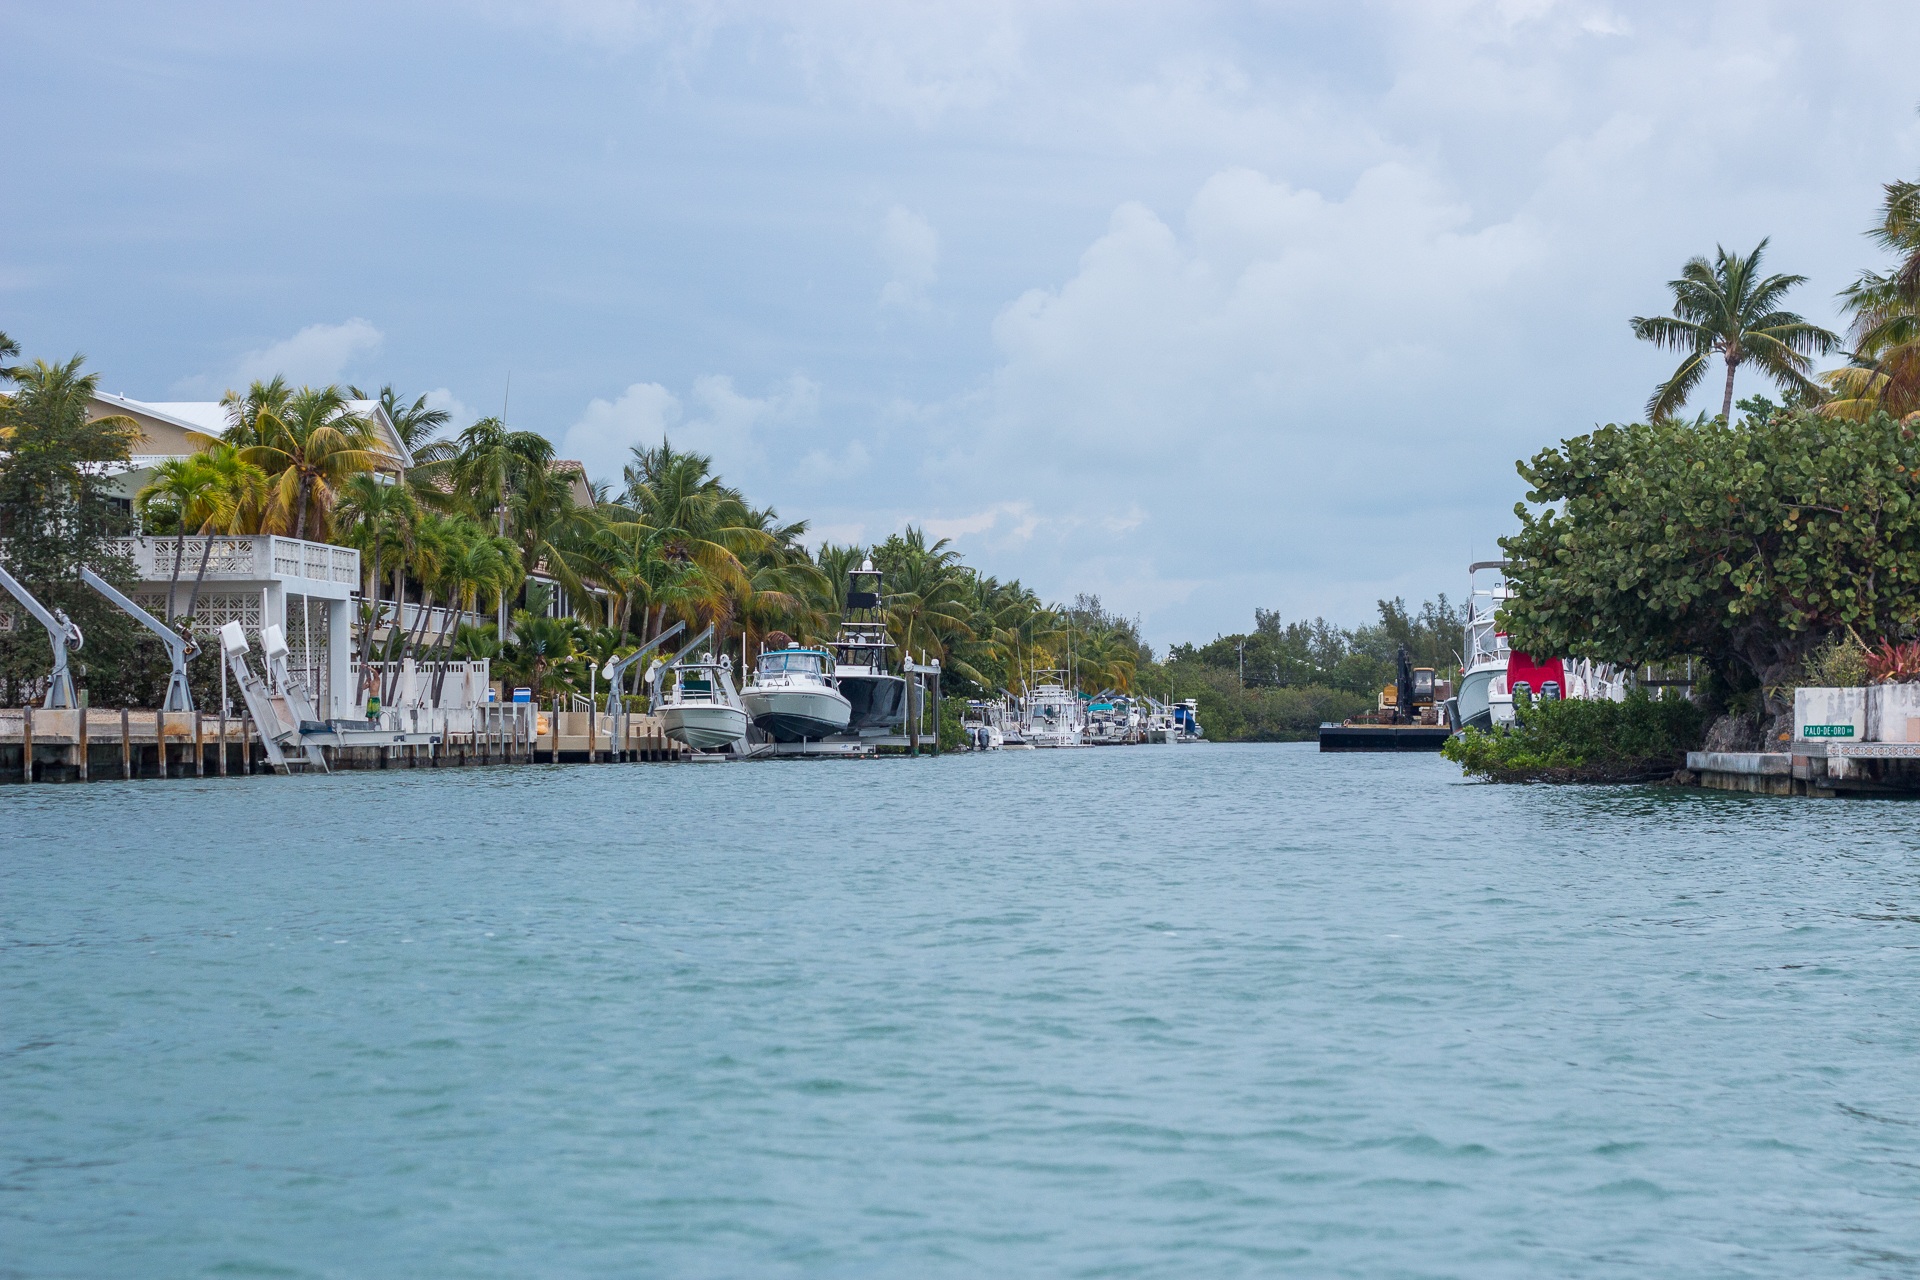
sea, dock, canal, vacation, vehicle, bay, harbor, marina, waterway, boating, boats, florida